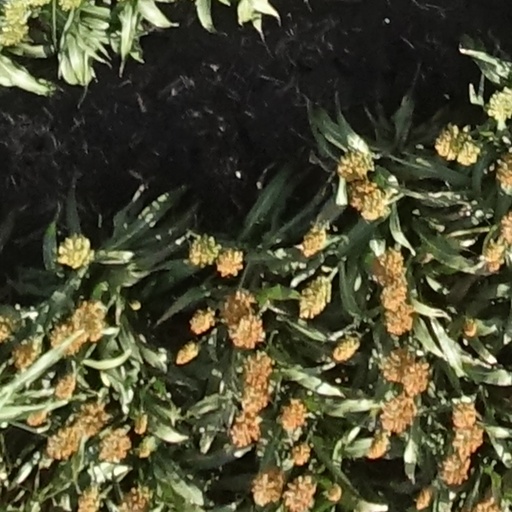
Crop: sorghum